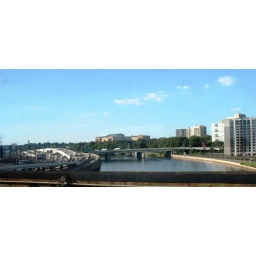
The Schuykill Expressway and river seen from the train bridge over the river with the Philadelphia Museum of Art in the backgound.